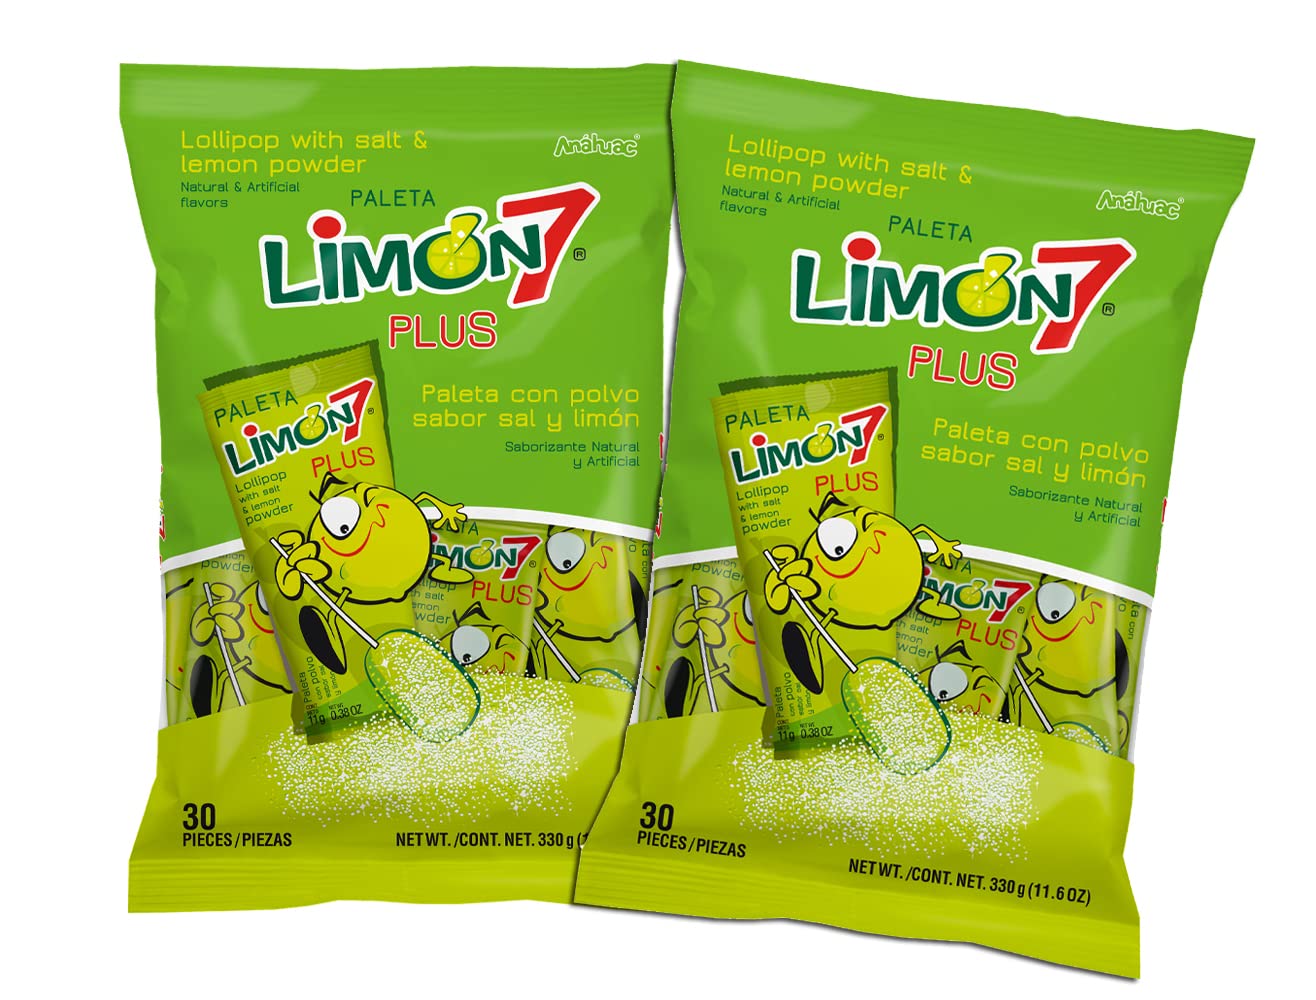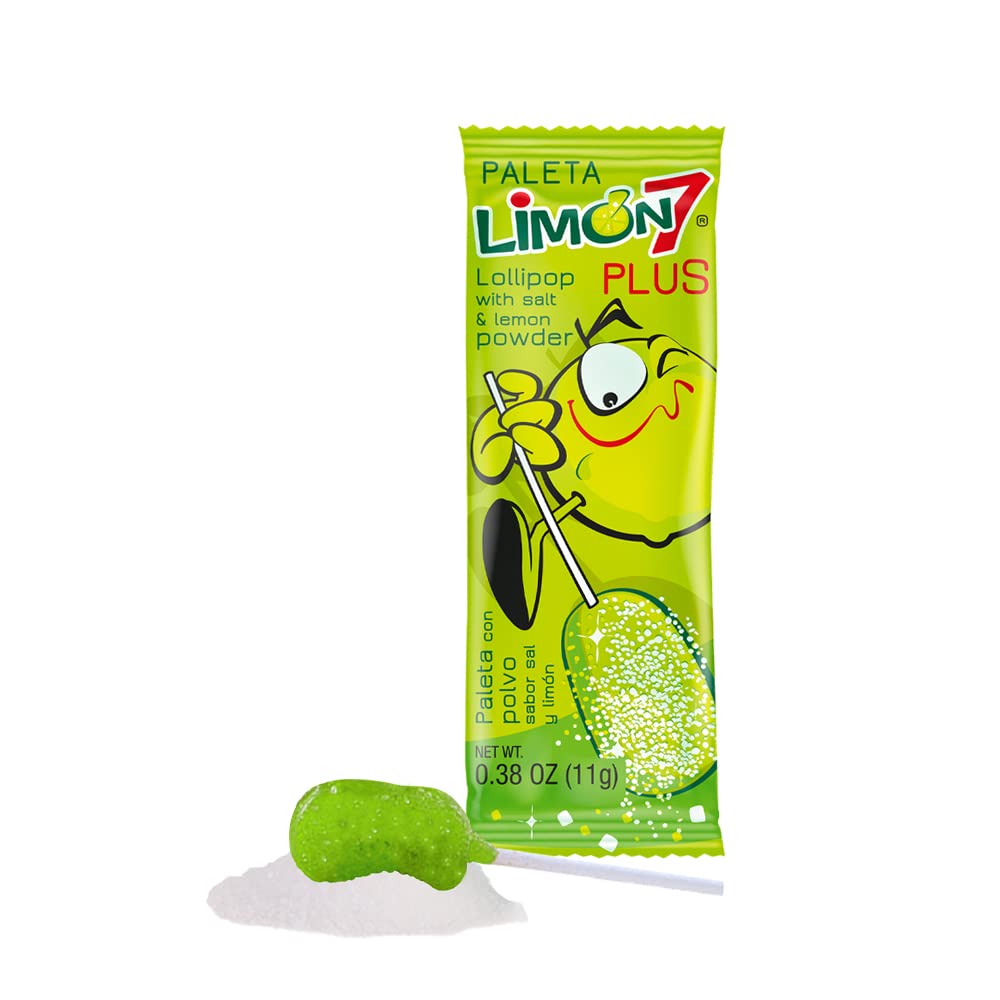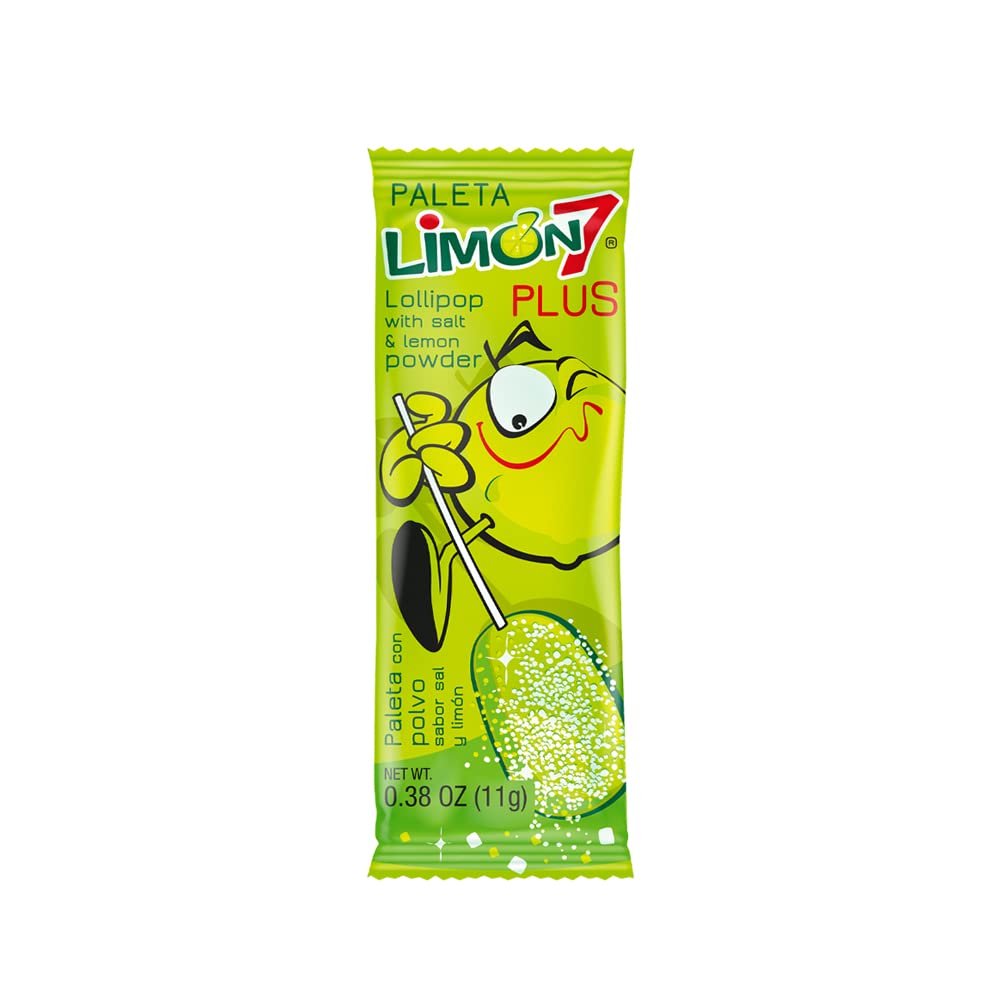
Limon 7 PLUS Lollipop Lemon & Salt Sour 2 Bags, 30 Count (Pack of 2)
Category: Grocery
Lemon 7 by Dulces Anahuac are caramel popsicles topped with a delicious salty lemon-flavored powder. It is the perfect combination of sweet and sour, with a delicious fruity and sweet and sour flavor that you will not be able to resist. Limon 7 is the ideal treat for parties (to fill pinatas), to give away on Halloween or to eat anywhere.
Features: opsicles topped with a delicious salty lemon-flavored powder | 2 pack. 30pcs Each | Mexican Candy | Perfect combination of sweet and sour, with a delicious fruity and sweet and sour flavor | Ideal treat for parties (to fill pinatas), to give away on Halloween or to eat anywhere.